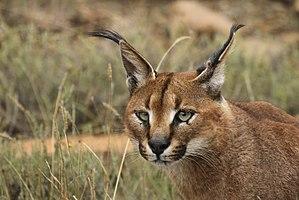
Le Caracal est un félin du genre Caracal largement répandu en Afrique et en Asie depuis le Moyen-Orient jusqu'au sous-continent indien. En 2008, le caracal était classé en catégorie préoccupation mineure sur la liste rouge de l'UICN en raison de sa présence relativement commune notamment en Afrique australe et en Afrique de l'Est. Le caracal est néanmoins considéré comme menacé en Afrique du Nord et rare en Asie centrale et en Inde.